Burt Grinstead

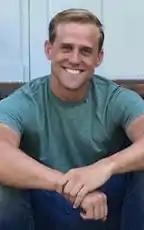
Burt Grinstead in 2015

Burt Grinstead (born 1988) is an American actor, producer, and writer. He is best known for "Sebastian" (2016), "Eat with Me" (2014), and "The Lost Footage of Leah Sullivan" (2016).